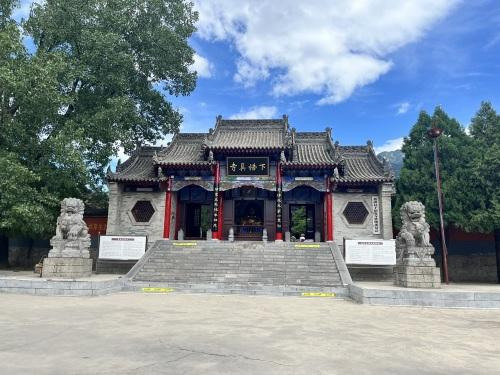
地标名称：下悟真寺
所在城市：西安市·蓝田县